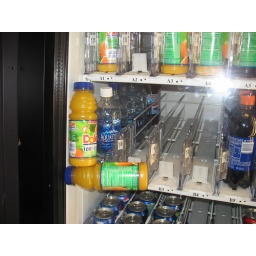
Suspended in a vending machine behind the glass